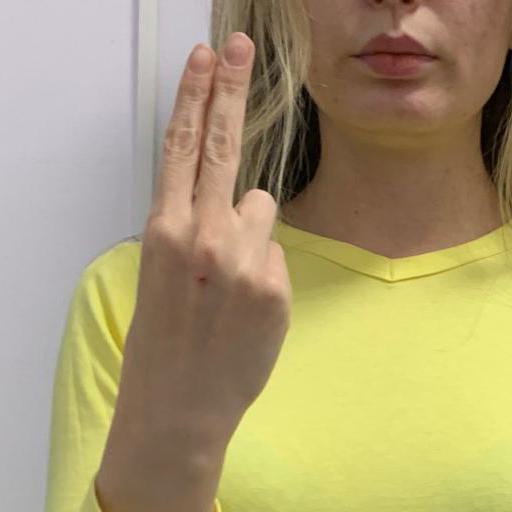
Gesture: two_up_inverted